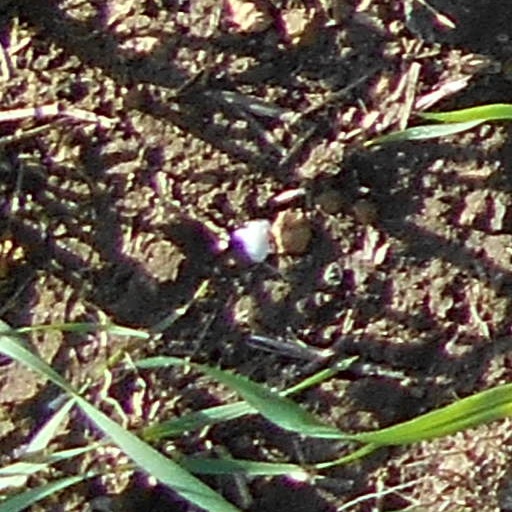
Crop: wheat